Béla IV of Hungary

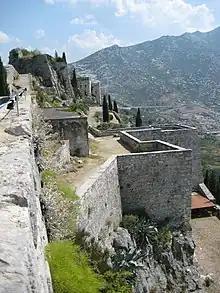
Klis Fortress (seen from its west point, toward east); Béla captured it from Domald of Sidraga, a rebellious Dalmatian nobleman in 1223

The senior king ceded the lands between the Adriatic Sea and the Dráva River—Croatia, Dalmatia and Slavonia—to Béla in 1220. A letter of 1222 of Pope Honorius III reveals that "some wicked men" had forced Andrew II to share his realms with his heir. Béla initially styled himself as "King Andrew's son and King" in his charters; from 1222 he used the title "by the Grace of God, King, son of the King of Hungary, and Duke of all Slavonia".